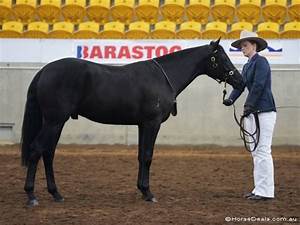
Label: horse